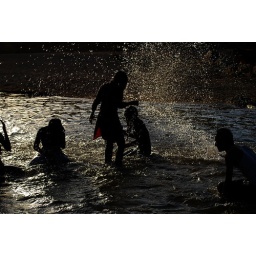
narmada river student playing in water -korambichandpur-bhandara-gondia-korambi-trip for m.j. collage, koradi, nagpurphotography; ashishkumar ujawane, nagpur